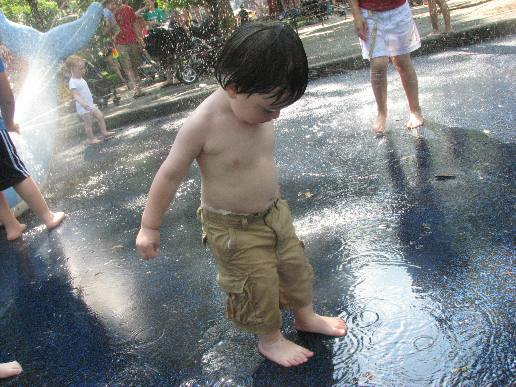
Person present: Yes